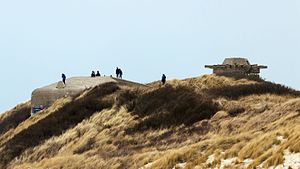
Blåvands Huk
Bunkere ved Blåvand
Blåvands Huk eller Blåvandshuk er en odde, som er Danmarks vestligste punkt, placeret i Oksby Sogn i det sydvestlige Jylland, ca. 20 km. sydvest for Oksbøl.